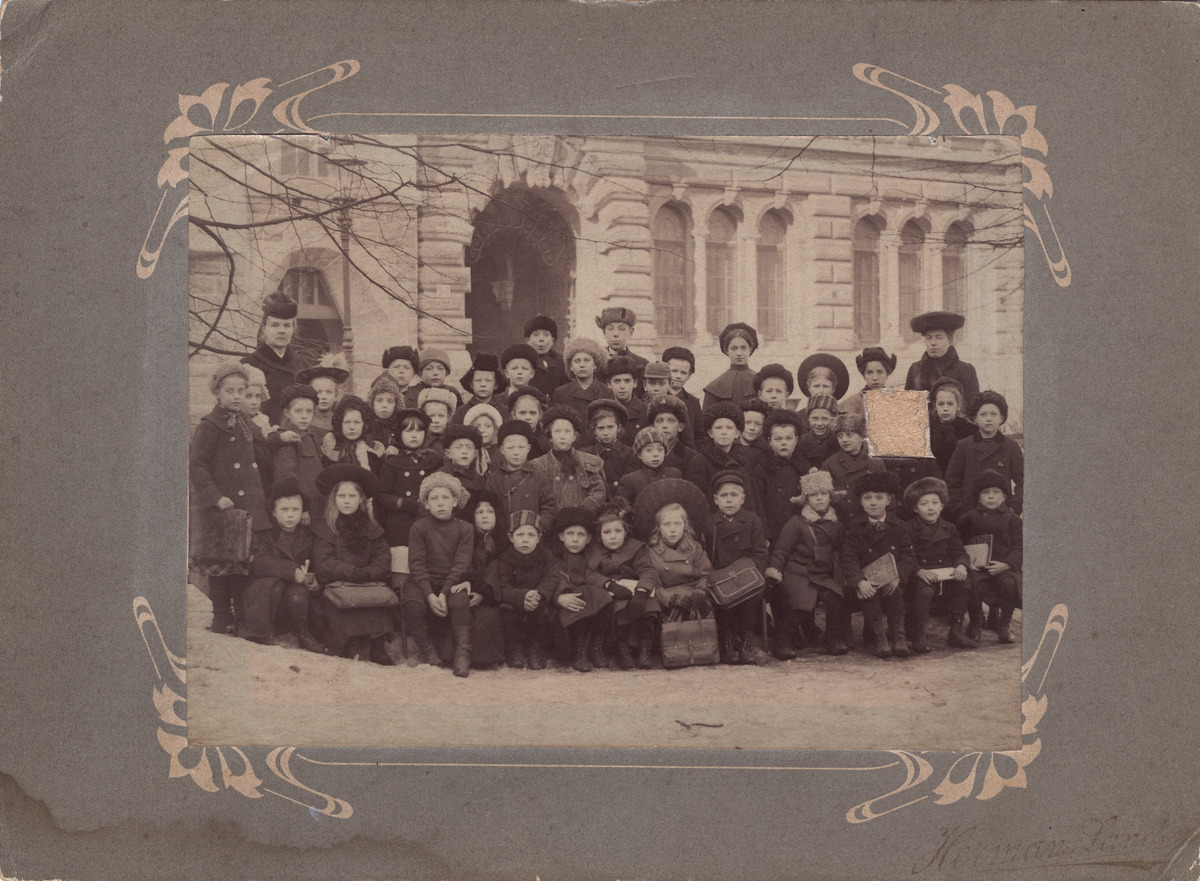
Luokkakuva, Thyra Albrechts småbarnsskola, Iso Roobertinkatu 3 B
sisällön kuvaus: Luokkakuva, Thyra Albrechts småbarnsskola, Iso Roobertinkatu 3 B. mustavalkoinen
Kuvaaja: Landén, Herman, valokuvaaja
Ajankohta: kuvausaika 1906 n.
Paikka: Suomi, Uusimaa, Helsinki, Punavuori Helsinki, Iso Roobertinkatu 3
Aiheet: Thyra Albrechts småbarnsskola, koulut, opetus valmistava opetus, opettajat, oppilaat koululaiset, vaatteet takit housut hameet lastenvaatteet, päähineet, jalkineet, lapset tytöt pojat, naiset, laukut, vuodenajat talvi